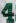
Number: 4